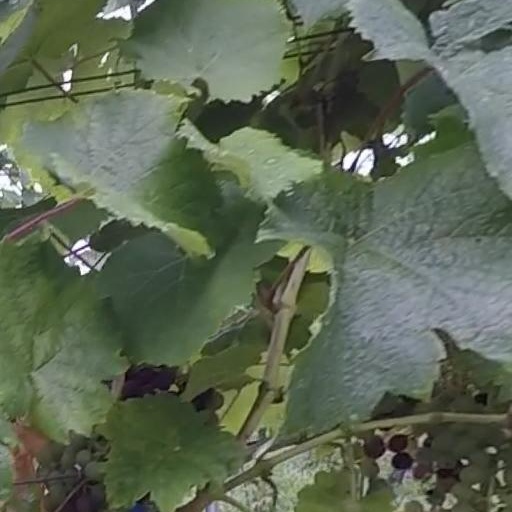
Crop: grape